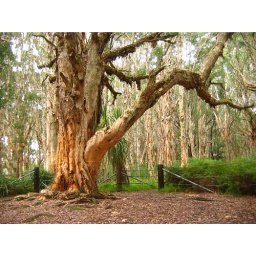
Paperbark tree in small forest in Centennial Park. One of my favourite places.